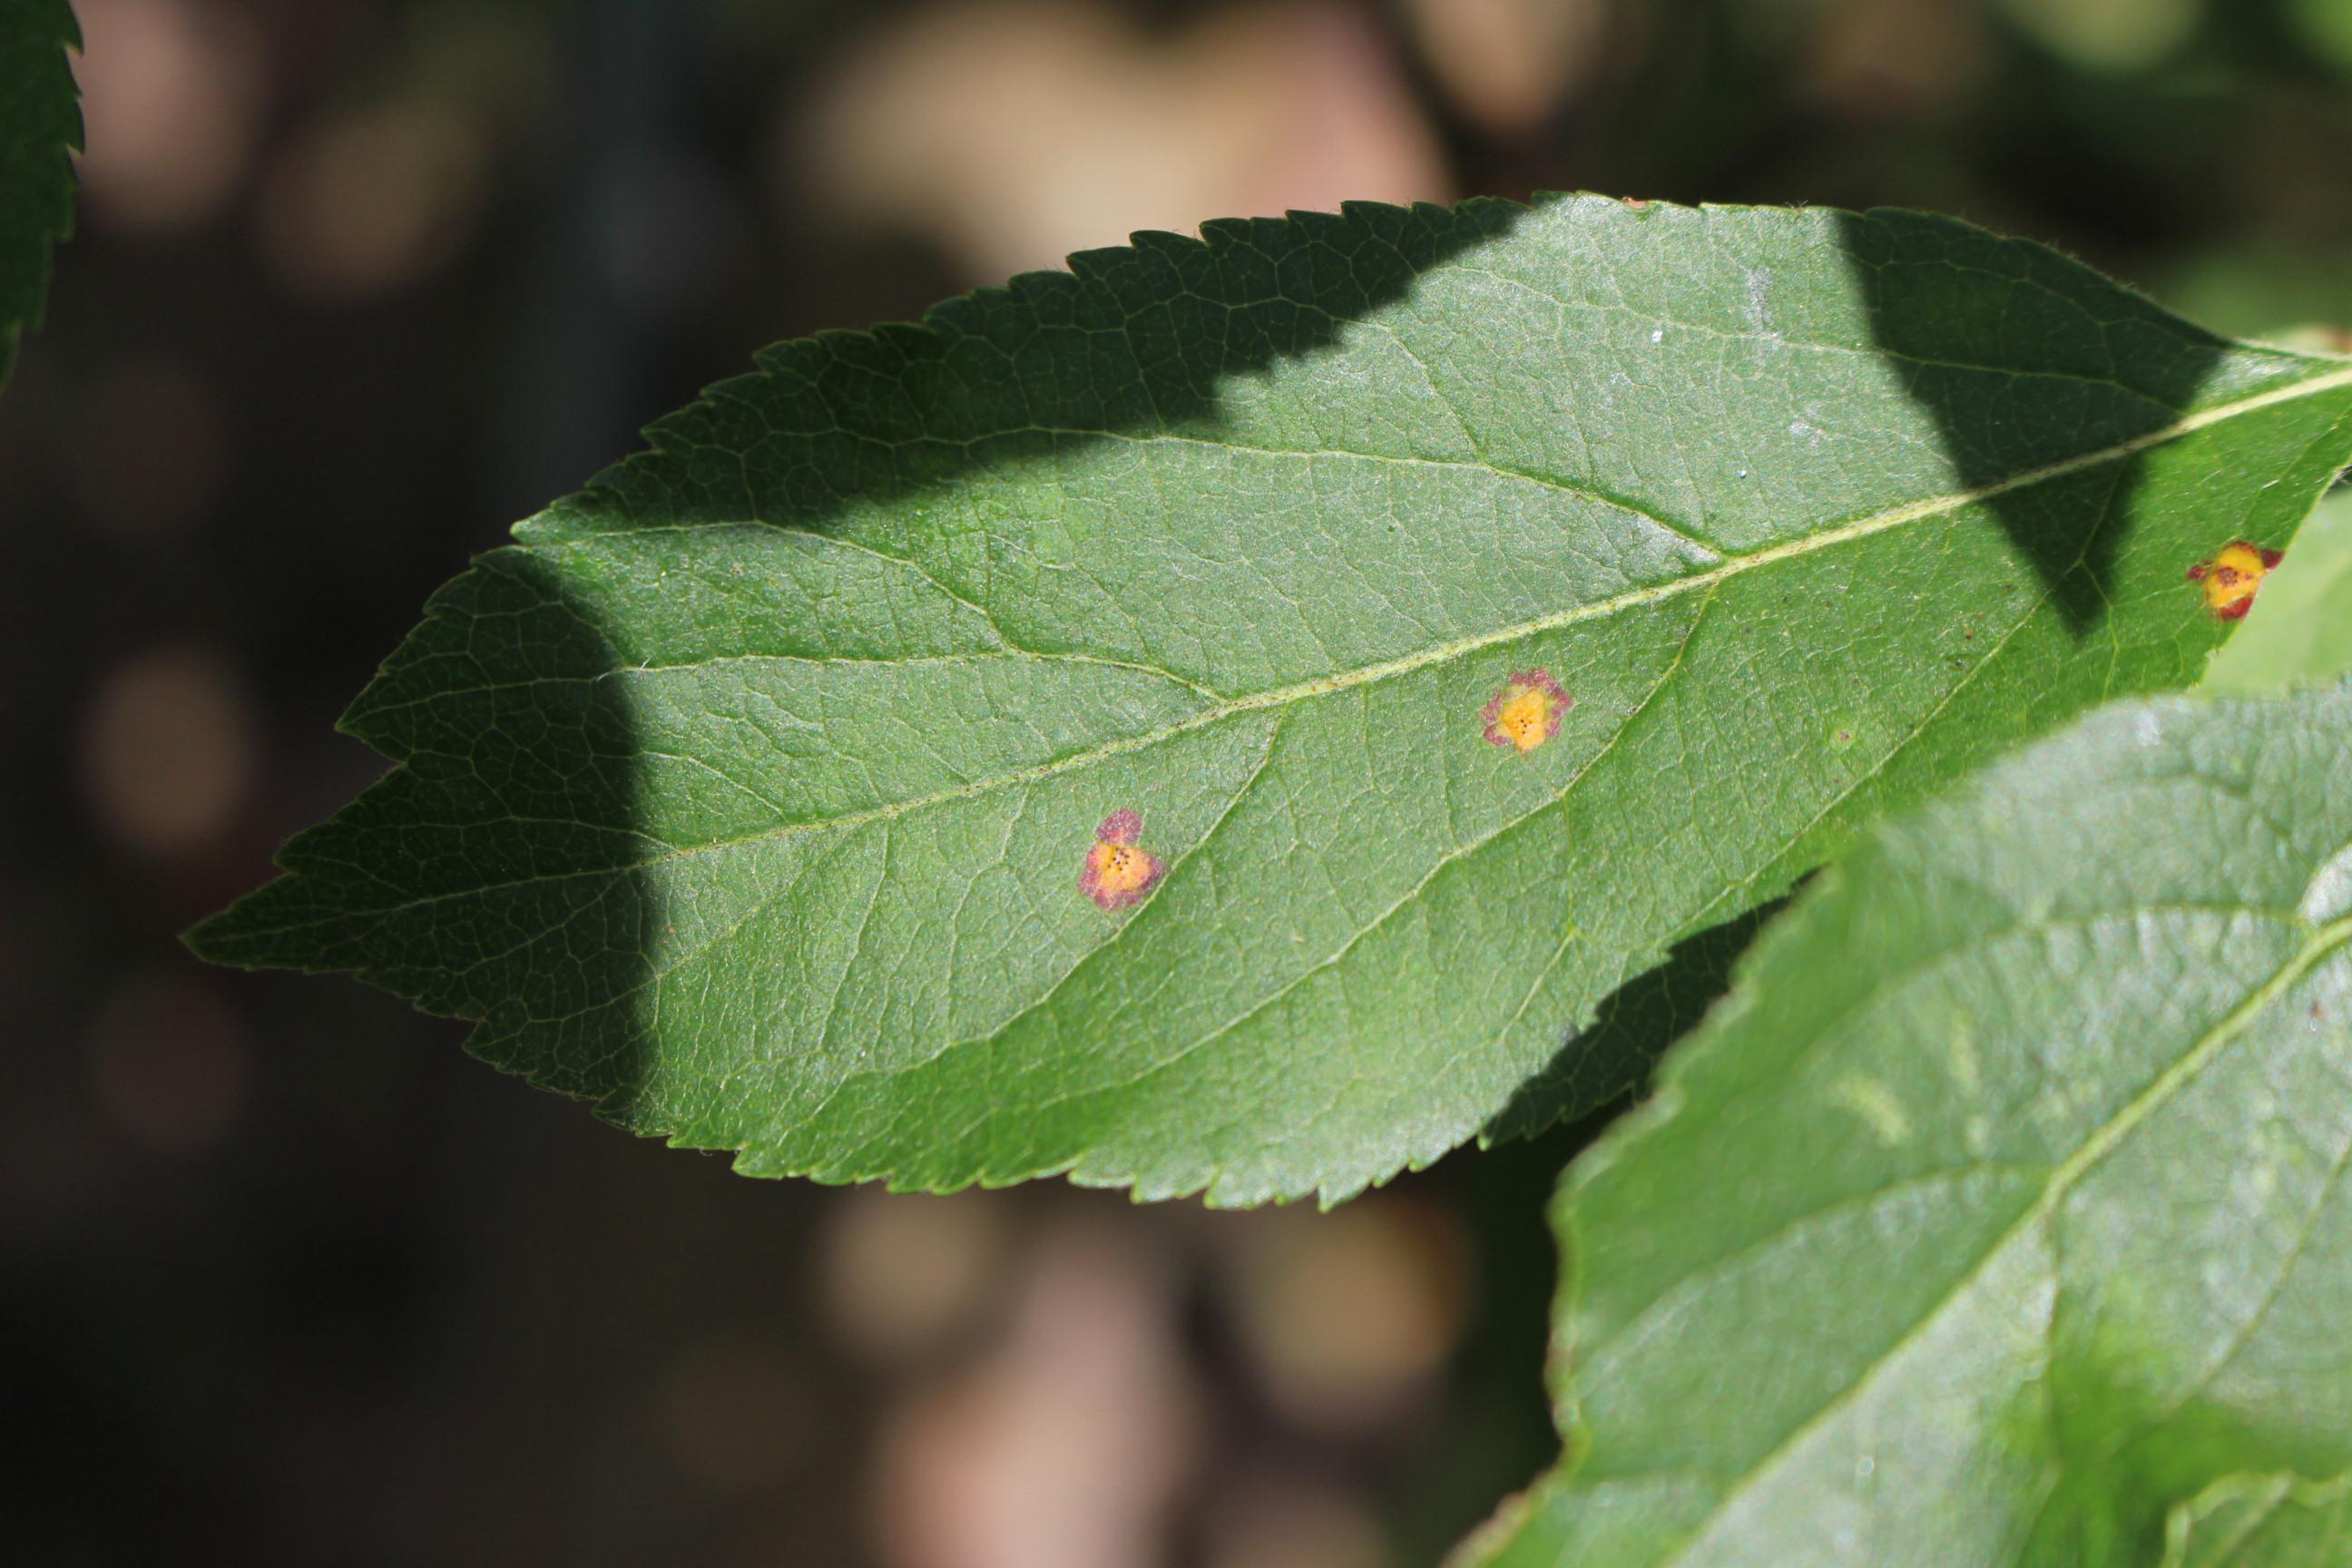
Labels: rust